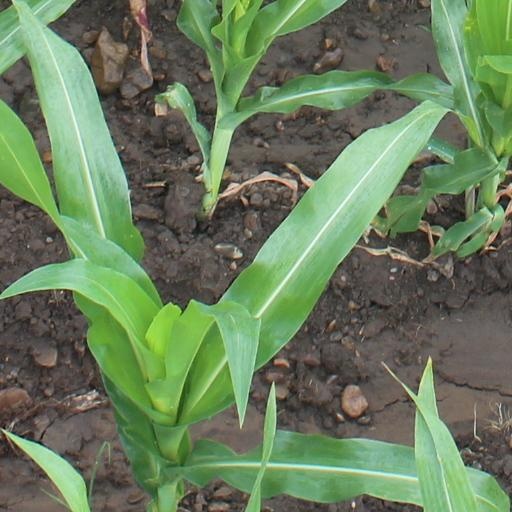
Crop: maize; corn